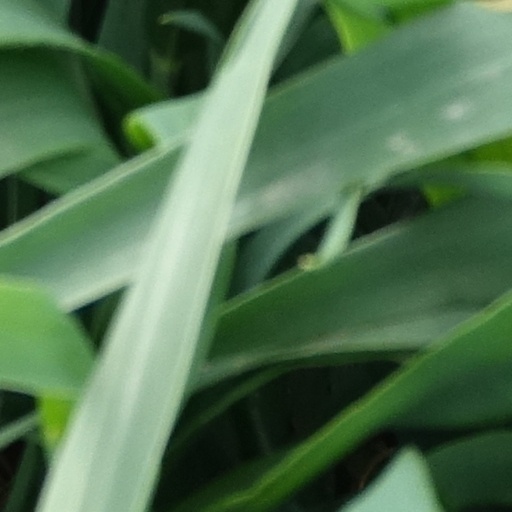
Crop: wheat